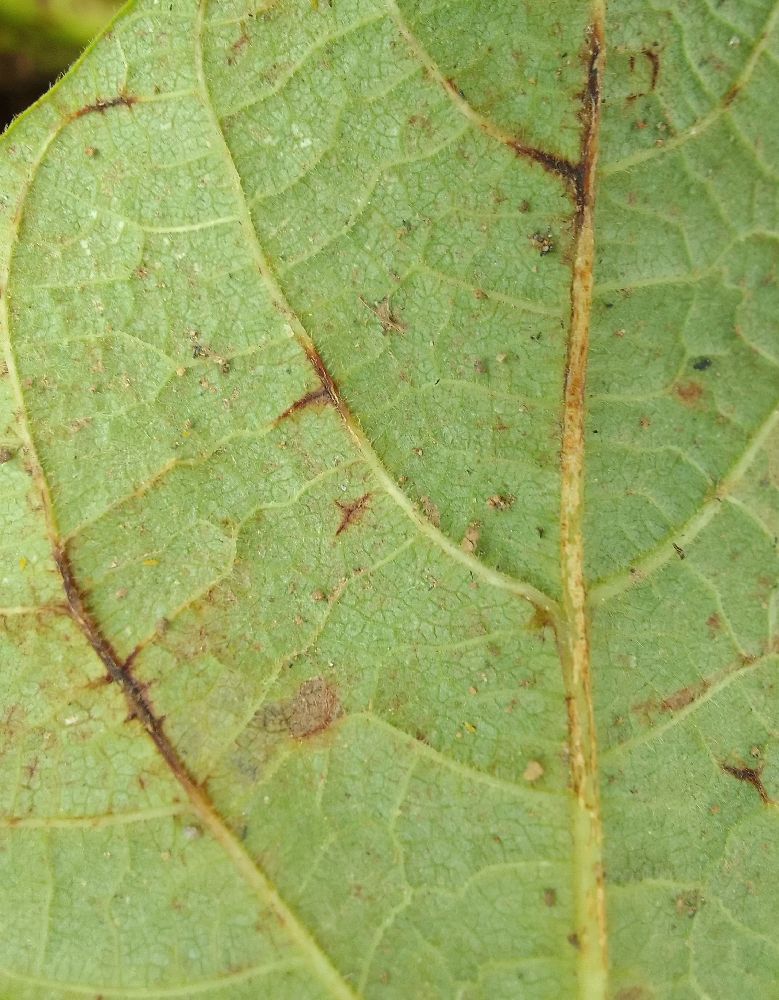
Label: anthracnose